Canadair CF-104 Starfighter

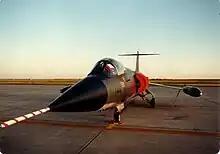

The CF-104 entered Canadian service in March 1962. Originally designed as a supersonic interceptor aircraft, it was used primarily for low-level strike and reconnaissance by the RCAF. Eight CF-104 squadrons were originally stationed in Europe as part of Canada's NATO commitment. This was reduced to six in 1967, with a further reduction to three squadrons in 1970. Up to 1971, this included a nuclear strike role that would see Canadian aircraft armed with US-supplied nuclear weapons in the event of a conflict with Warsaw Pact forces. During its service life the CF-104 carried the B28, B43 and B57 nuclear weapons.